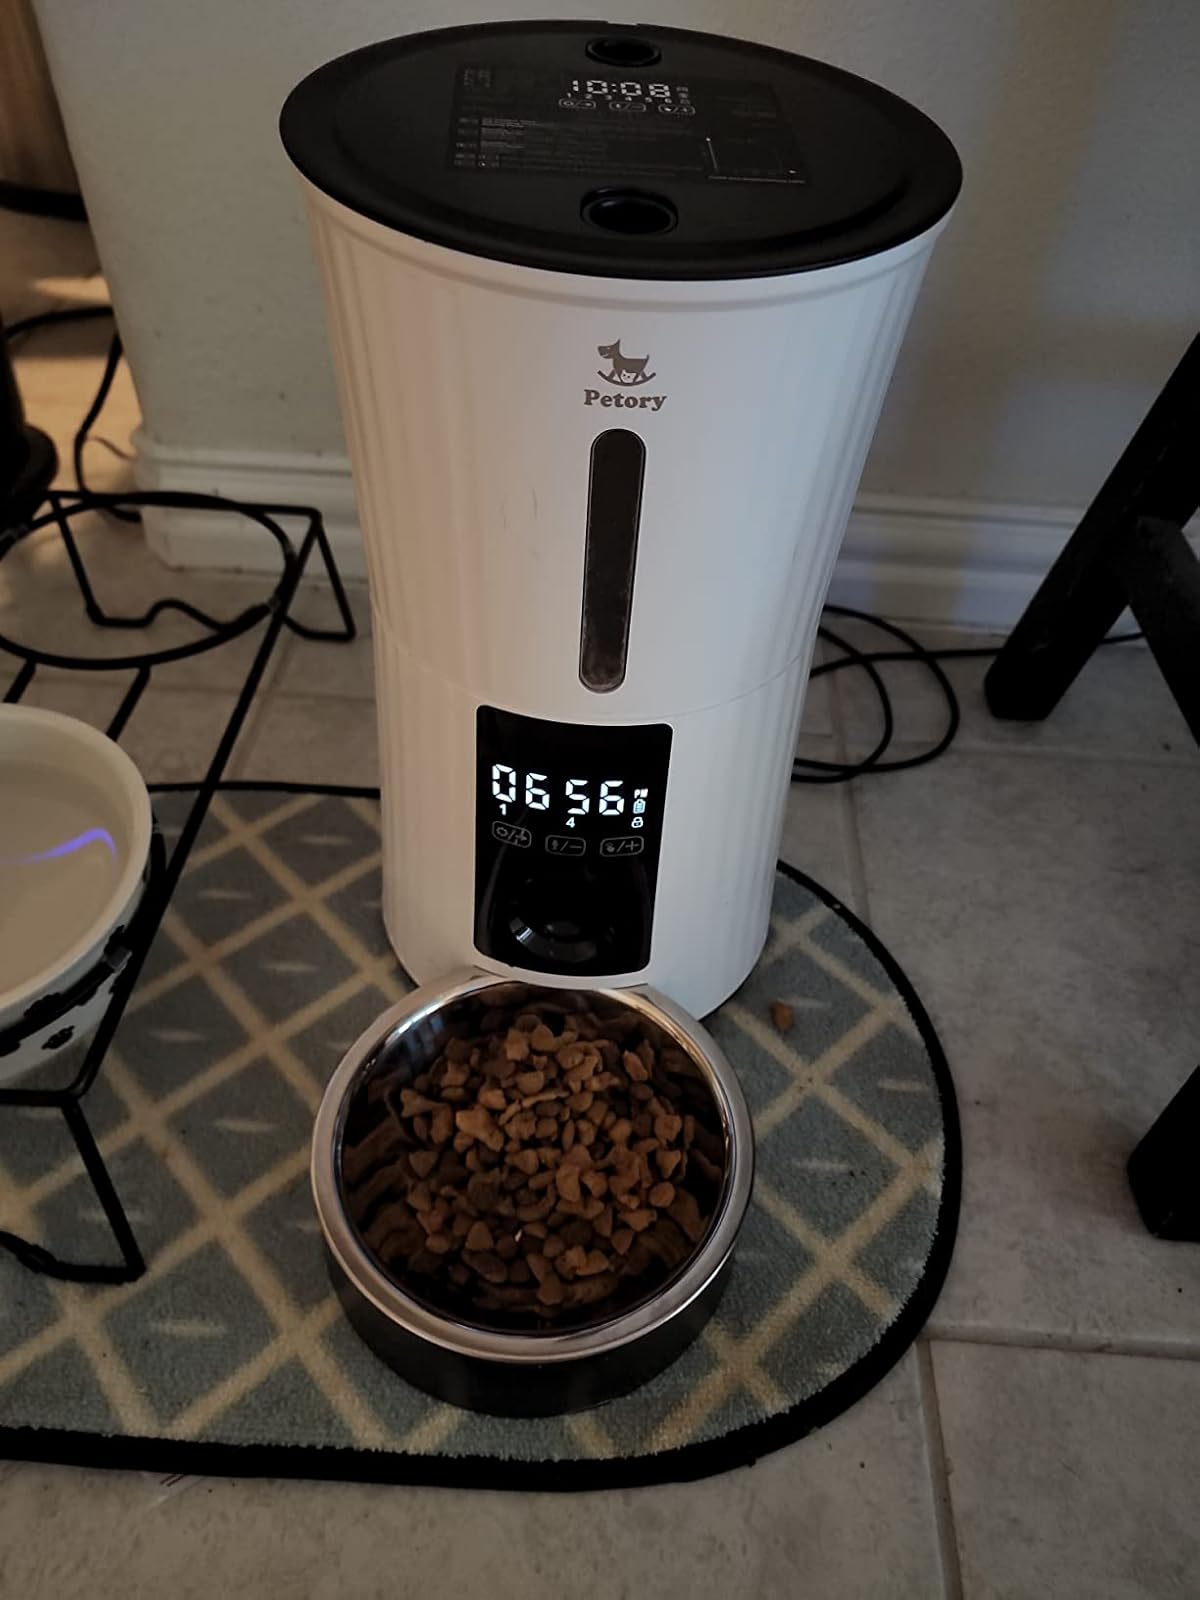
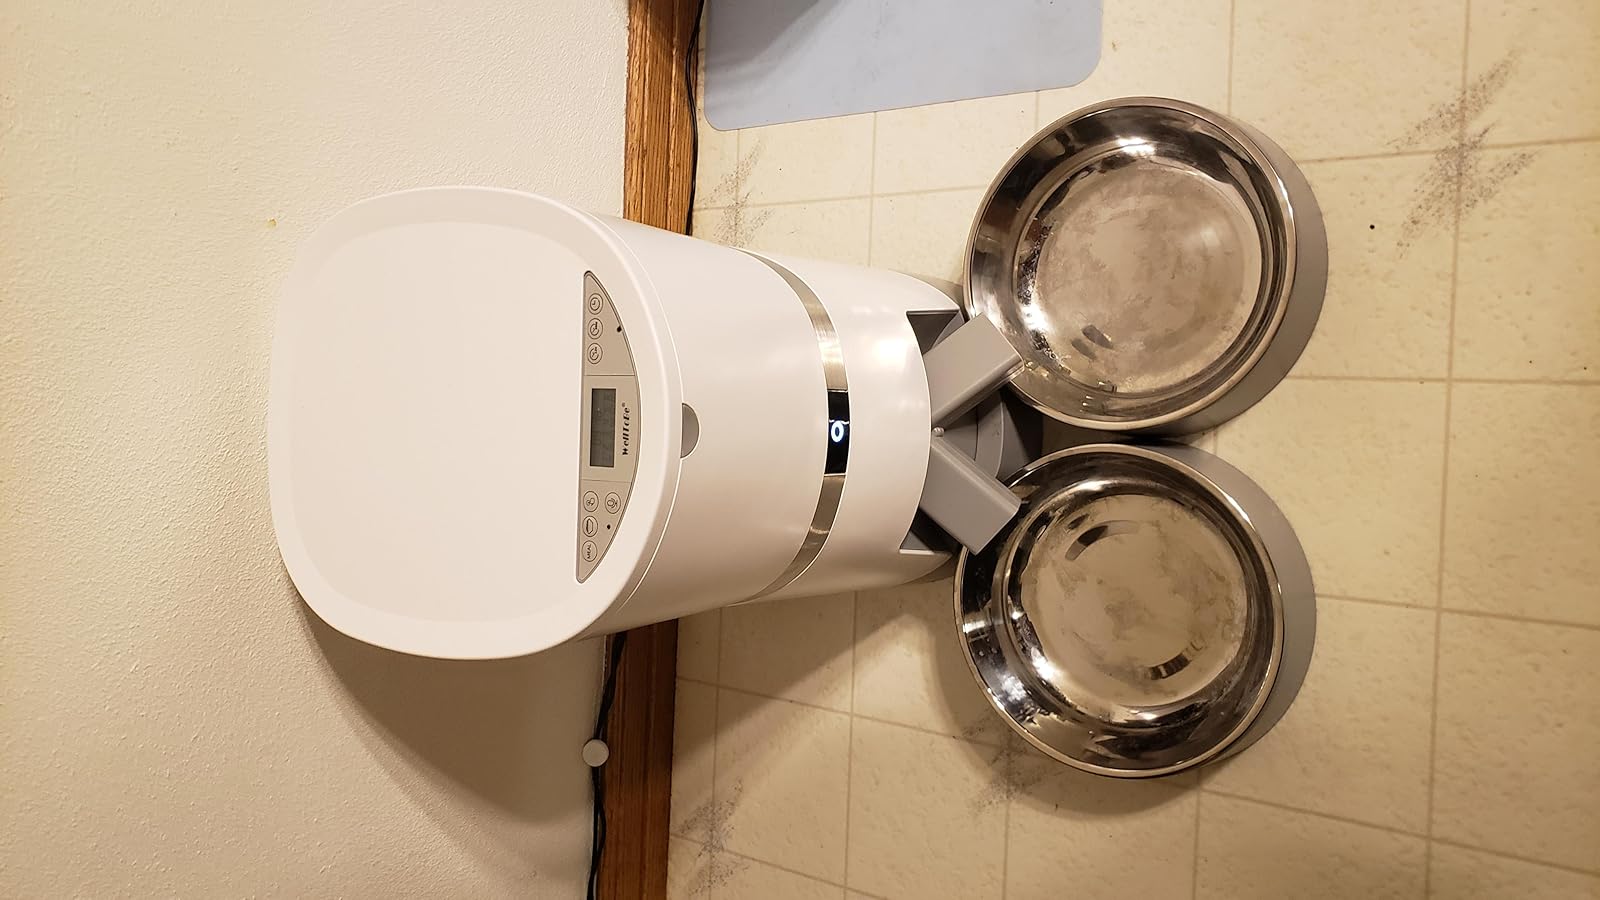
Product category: items_feeder
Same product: no